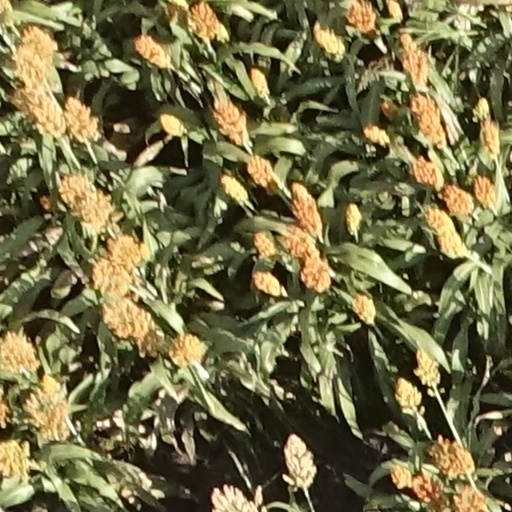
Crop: sorghum